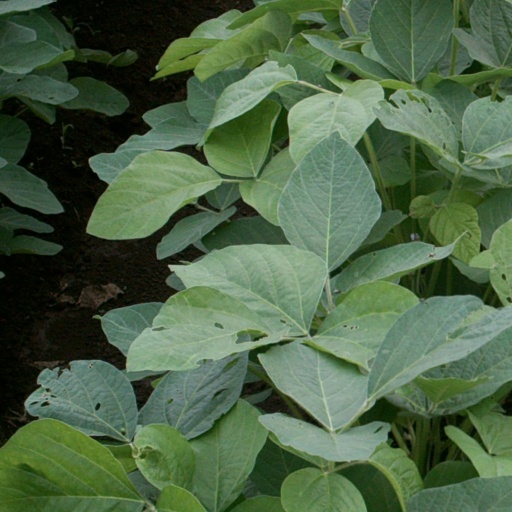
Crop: soybean